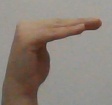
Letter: haa